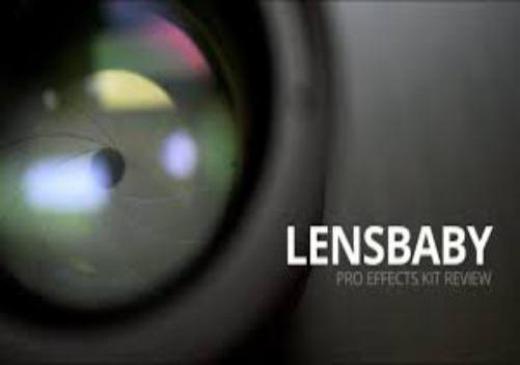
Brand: lensbaby
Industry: Electronic